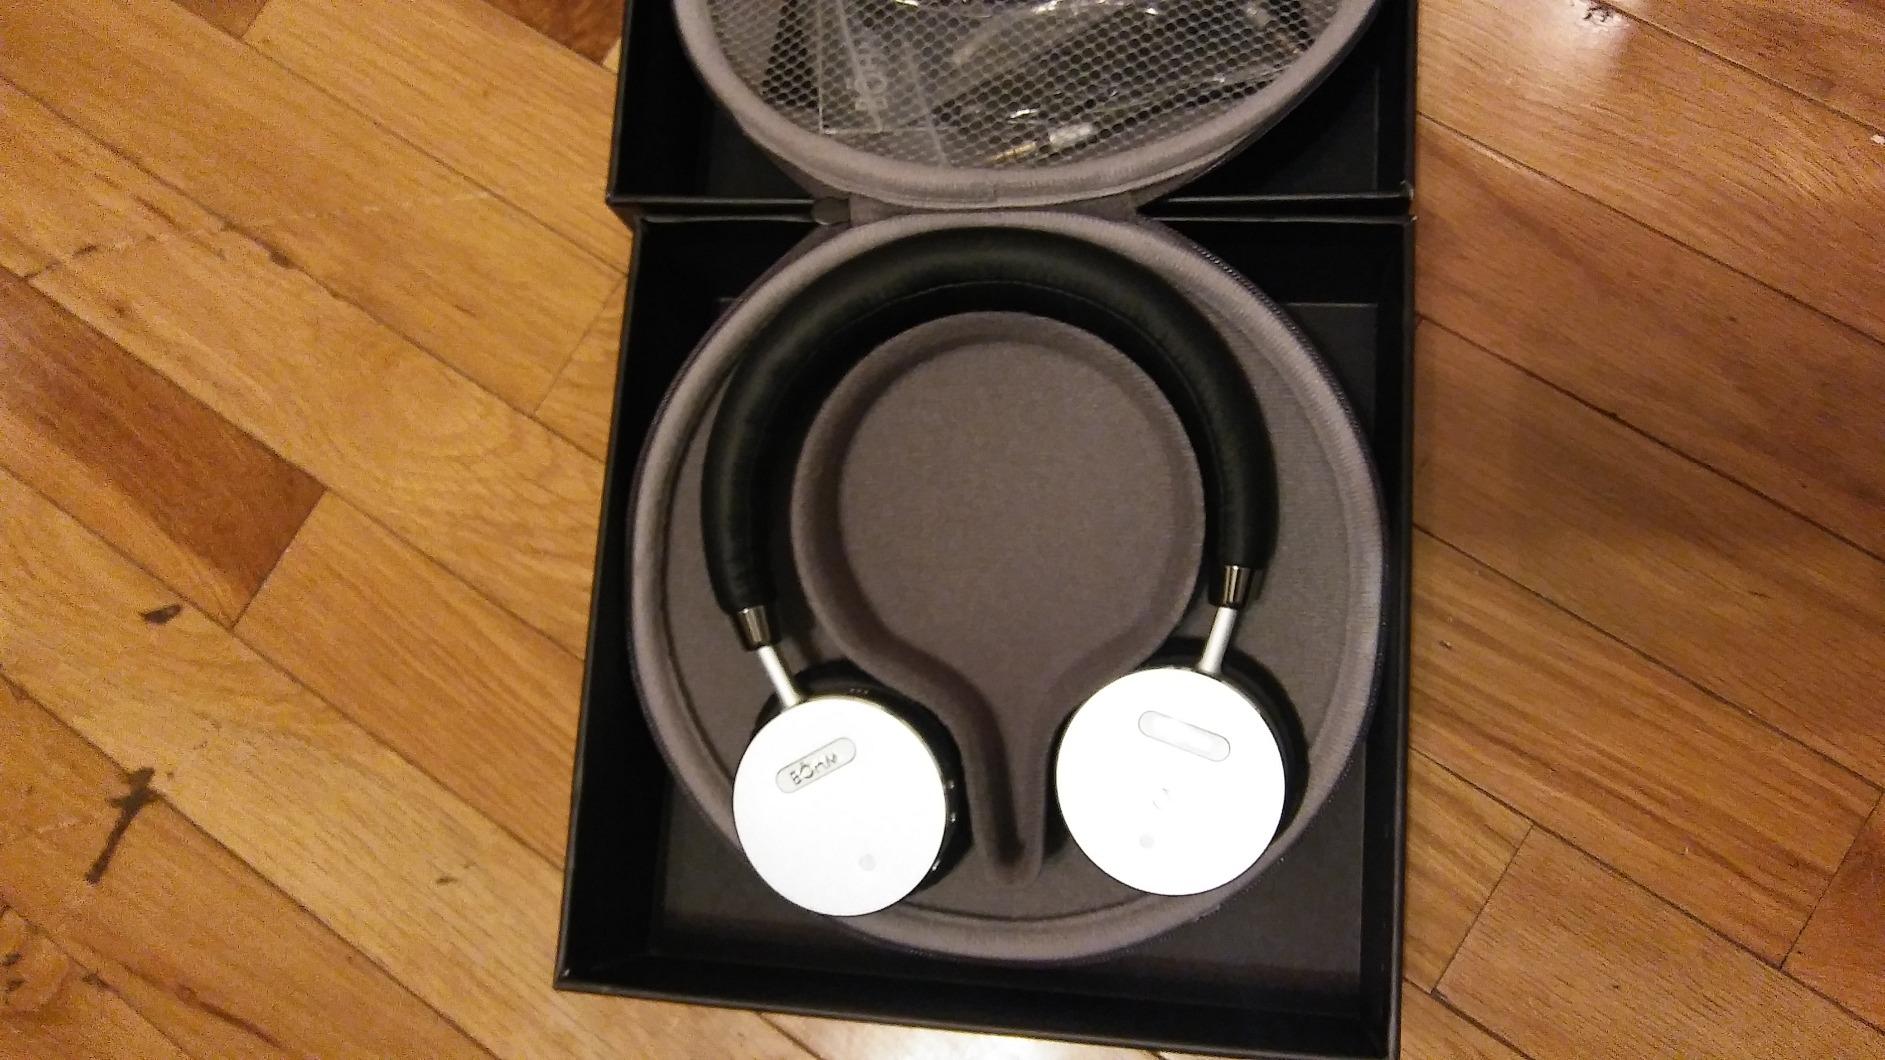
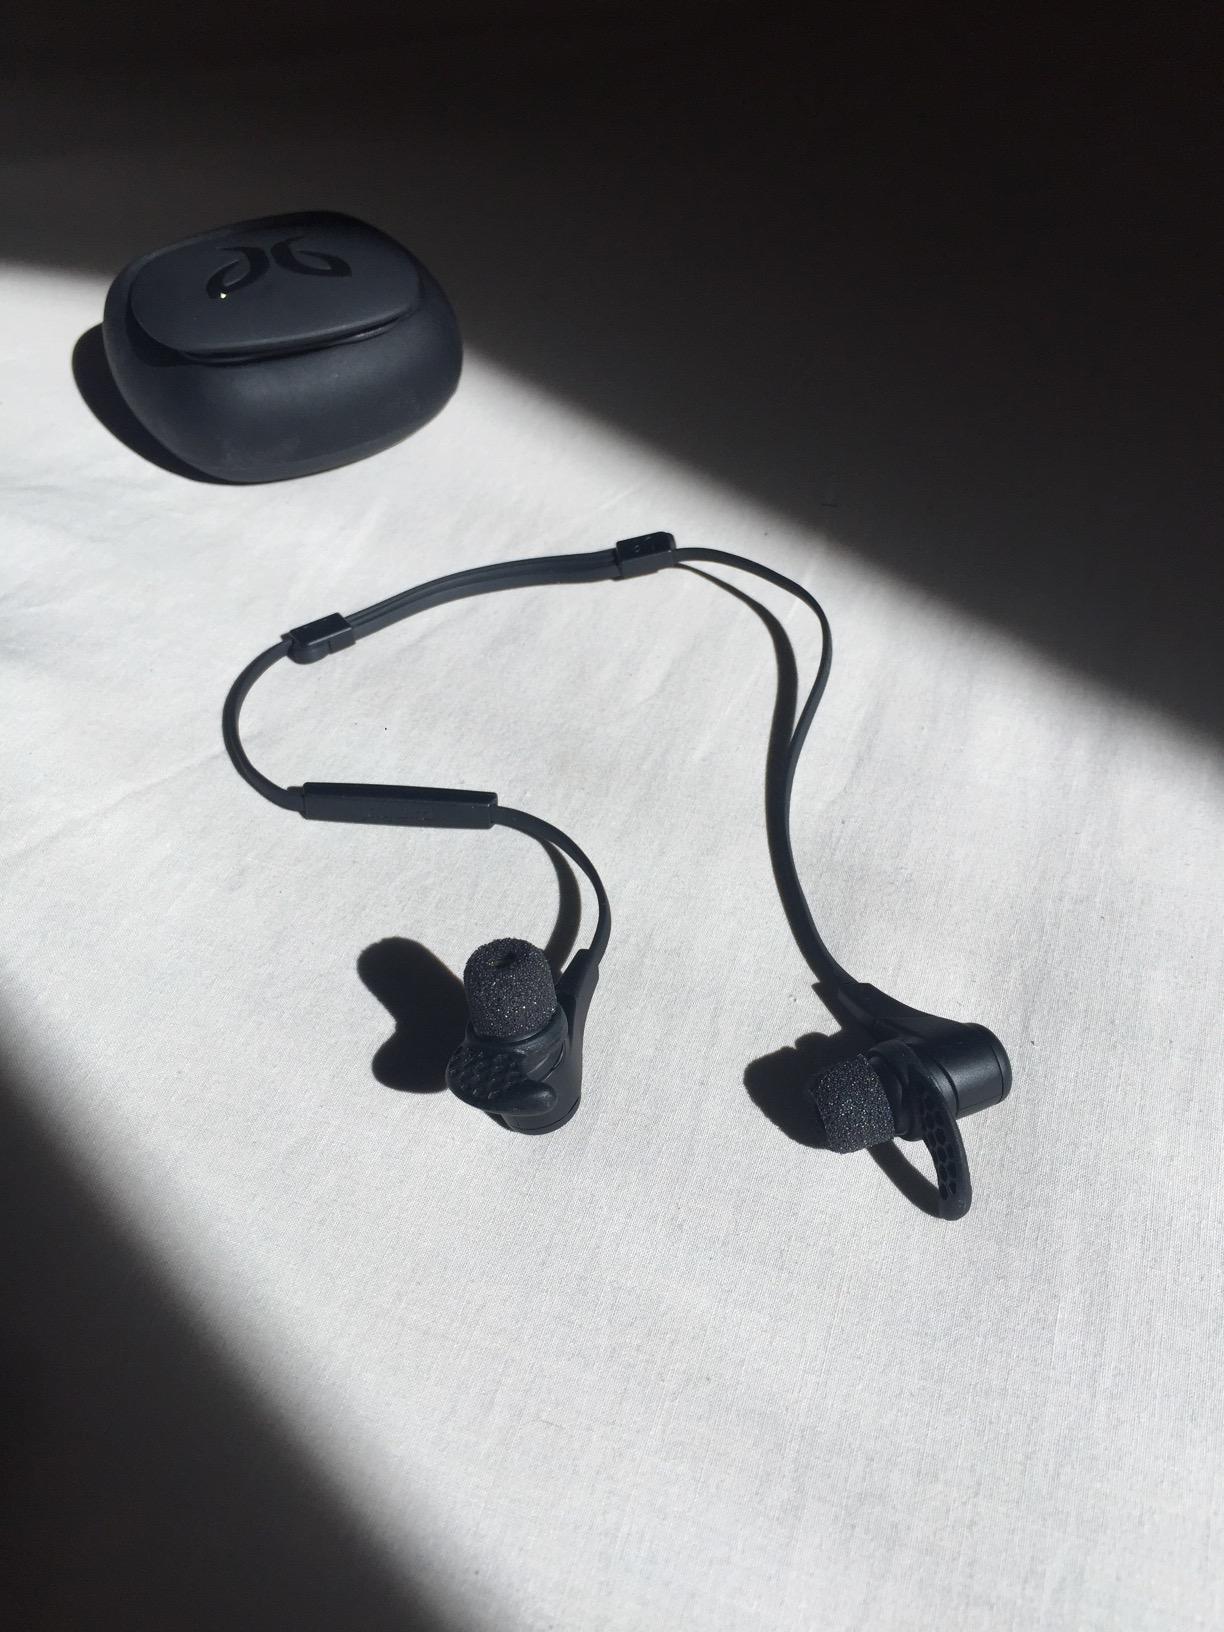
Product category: headphones
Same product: no